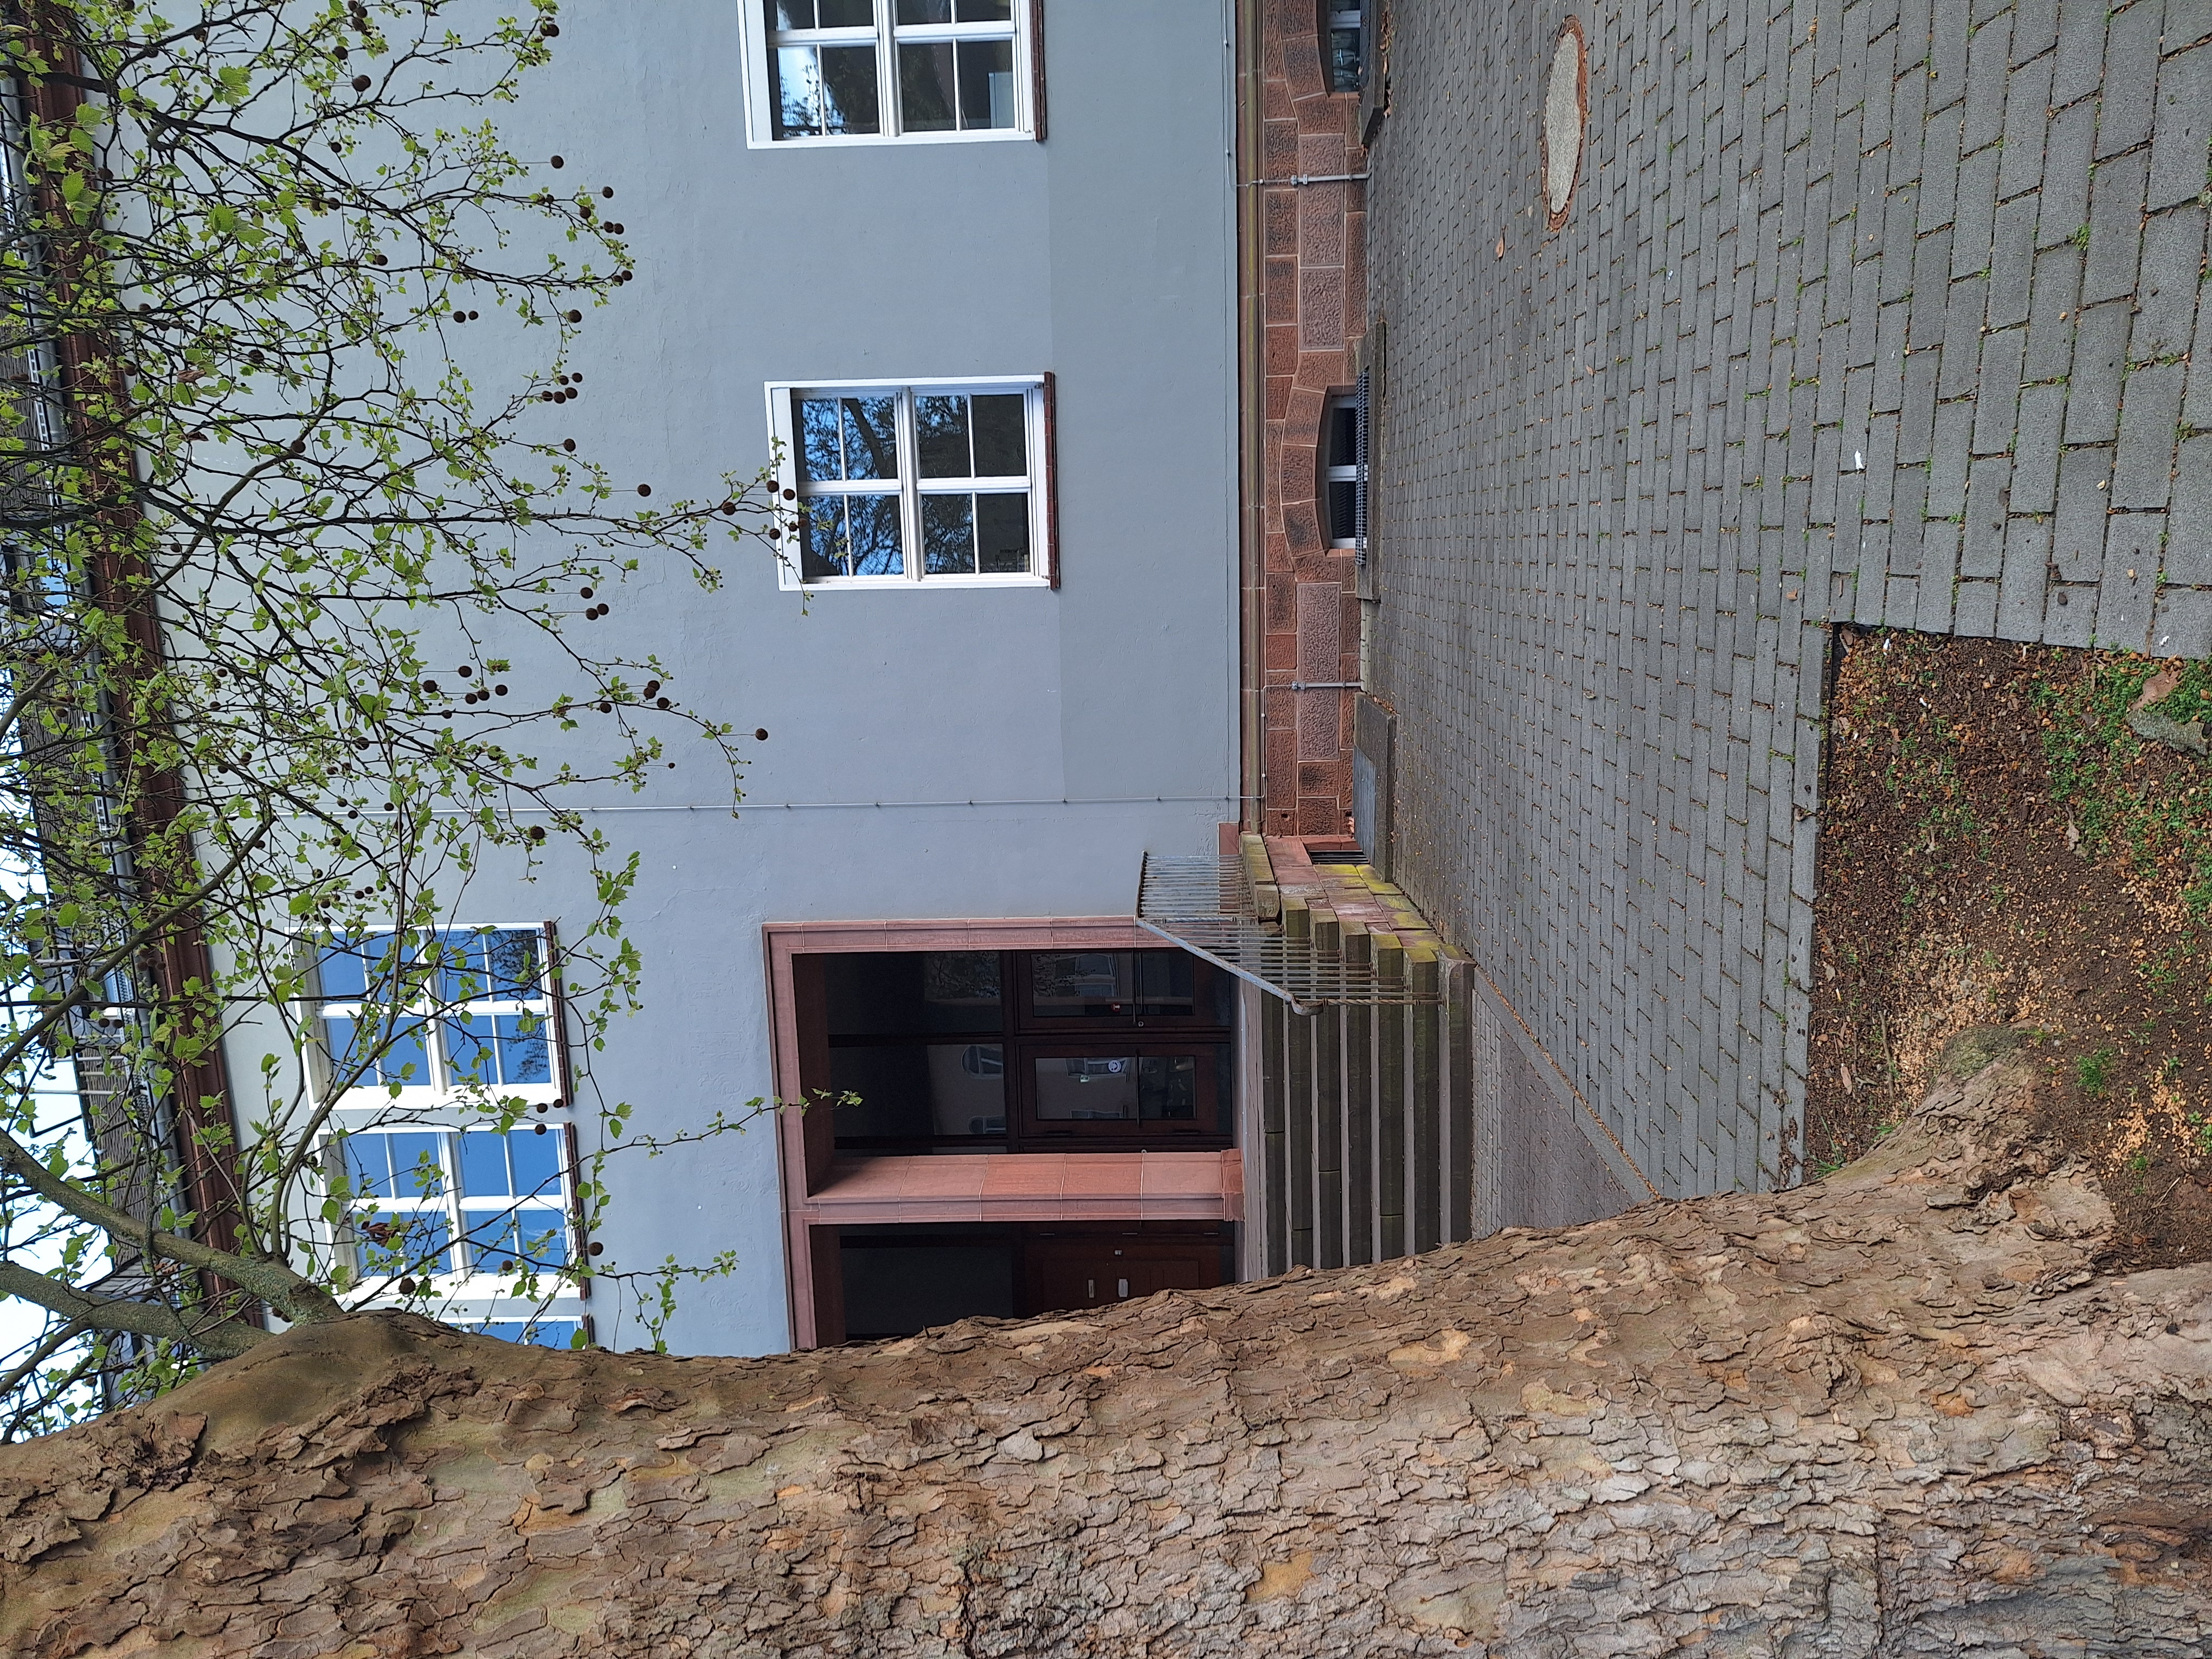
Building: Bahnhofstraße 7